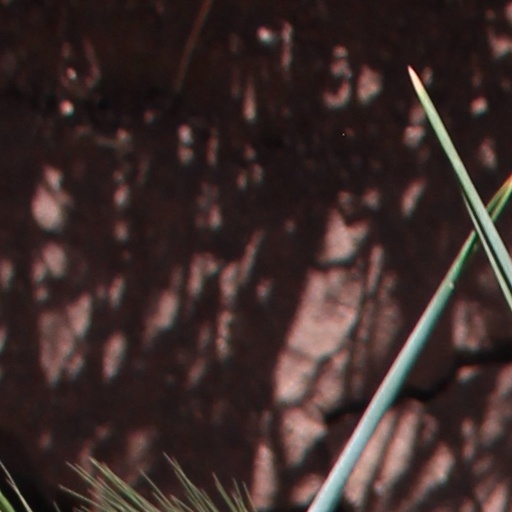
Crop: wheat